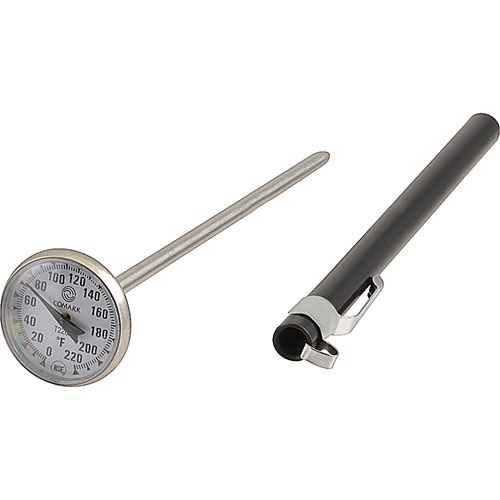
Thermometer, Test (0/220F) for Comark Part# CMRKMWT220K
Brand: Comark
Thermometer, Test (0/220F) for Comark Part# CMRKMWT220K
Category: Home & Garden > Kitchen & Dining > Kitchen Tools & Utensils > Cooking Thermometers > Probe Thermometers